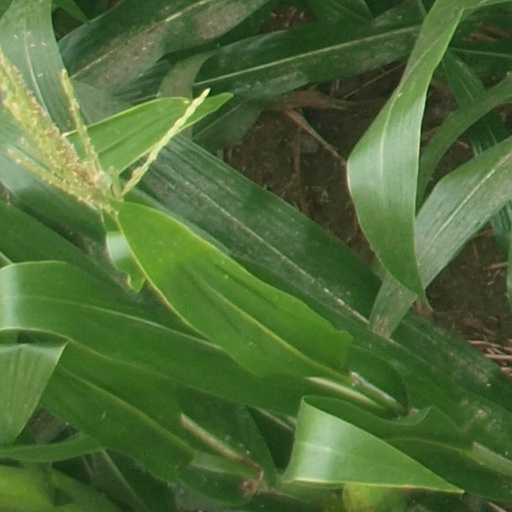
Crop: maize; corn